Sicilian vowel system

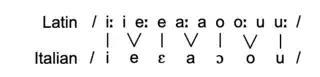
Italo-Western vowel changes from Latin.

The Sicilian vowel system is characteristic of the dialects of Sicily, Southern Calabria, Cilento and Salento. It may alternatively be referred to as the "Sicilian vocalic scheme" or the "Calabro-Sicilian vowel system".